John Bulwer

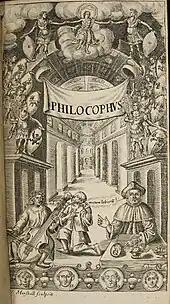
Frontispiece engraving from Philocophus showing a deaf man "hearing" music by bone conduction through the teeth.

"Philocophus: or, the deafe and dumbe mans friend. Exhibiting the philosophicall verity of that subtile art, which may inable one with an observant eie, to heare what any man speaks by the moving of his lips. Upon the same ground, with the advantage of an historical exemplification, apparently proving, that a man borne deafe and dumbe, may be taught to heare the sound of words with his eie, & thence learne to speake with his tongue. By J. B. surnamed the Chirosopher" London: Humphrey Moseley 1648.